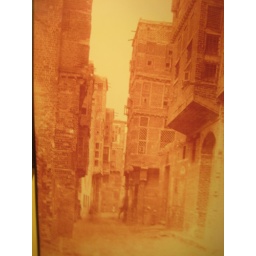
Rosetta 078 the street of Ottoman houses in the 19th century